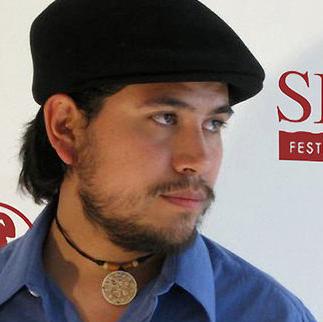
Age: 27